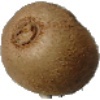
Label: Kiwi 1